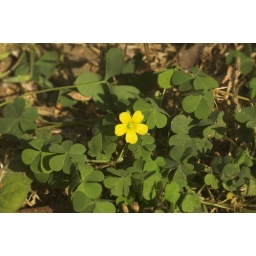
All over along the path and near lemon trees, food plant for butterflies.